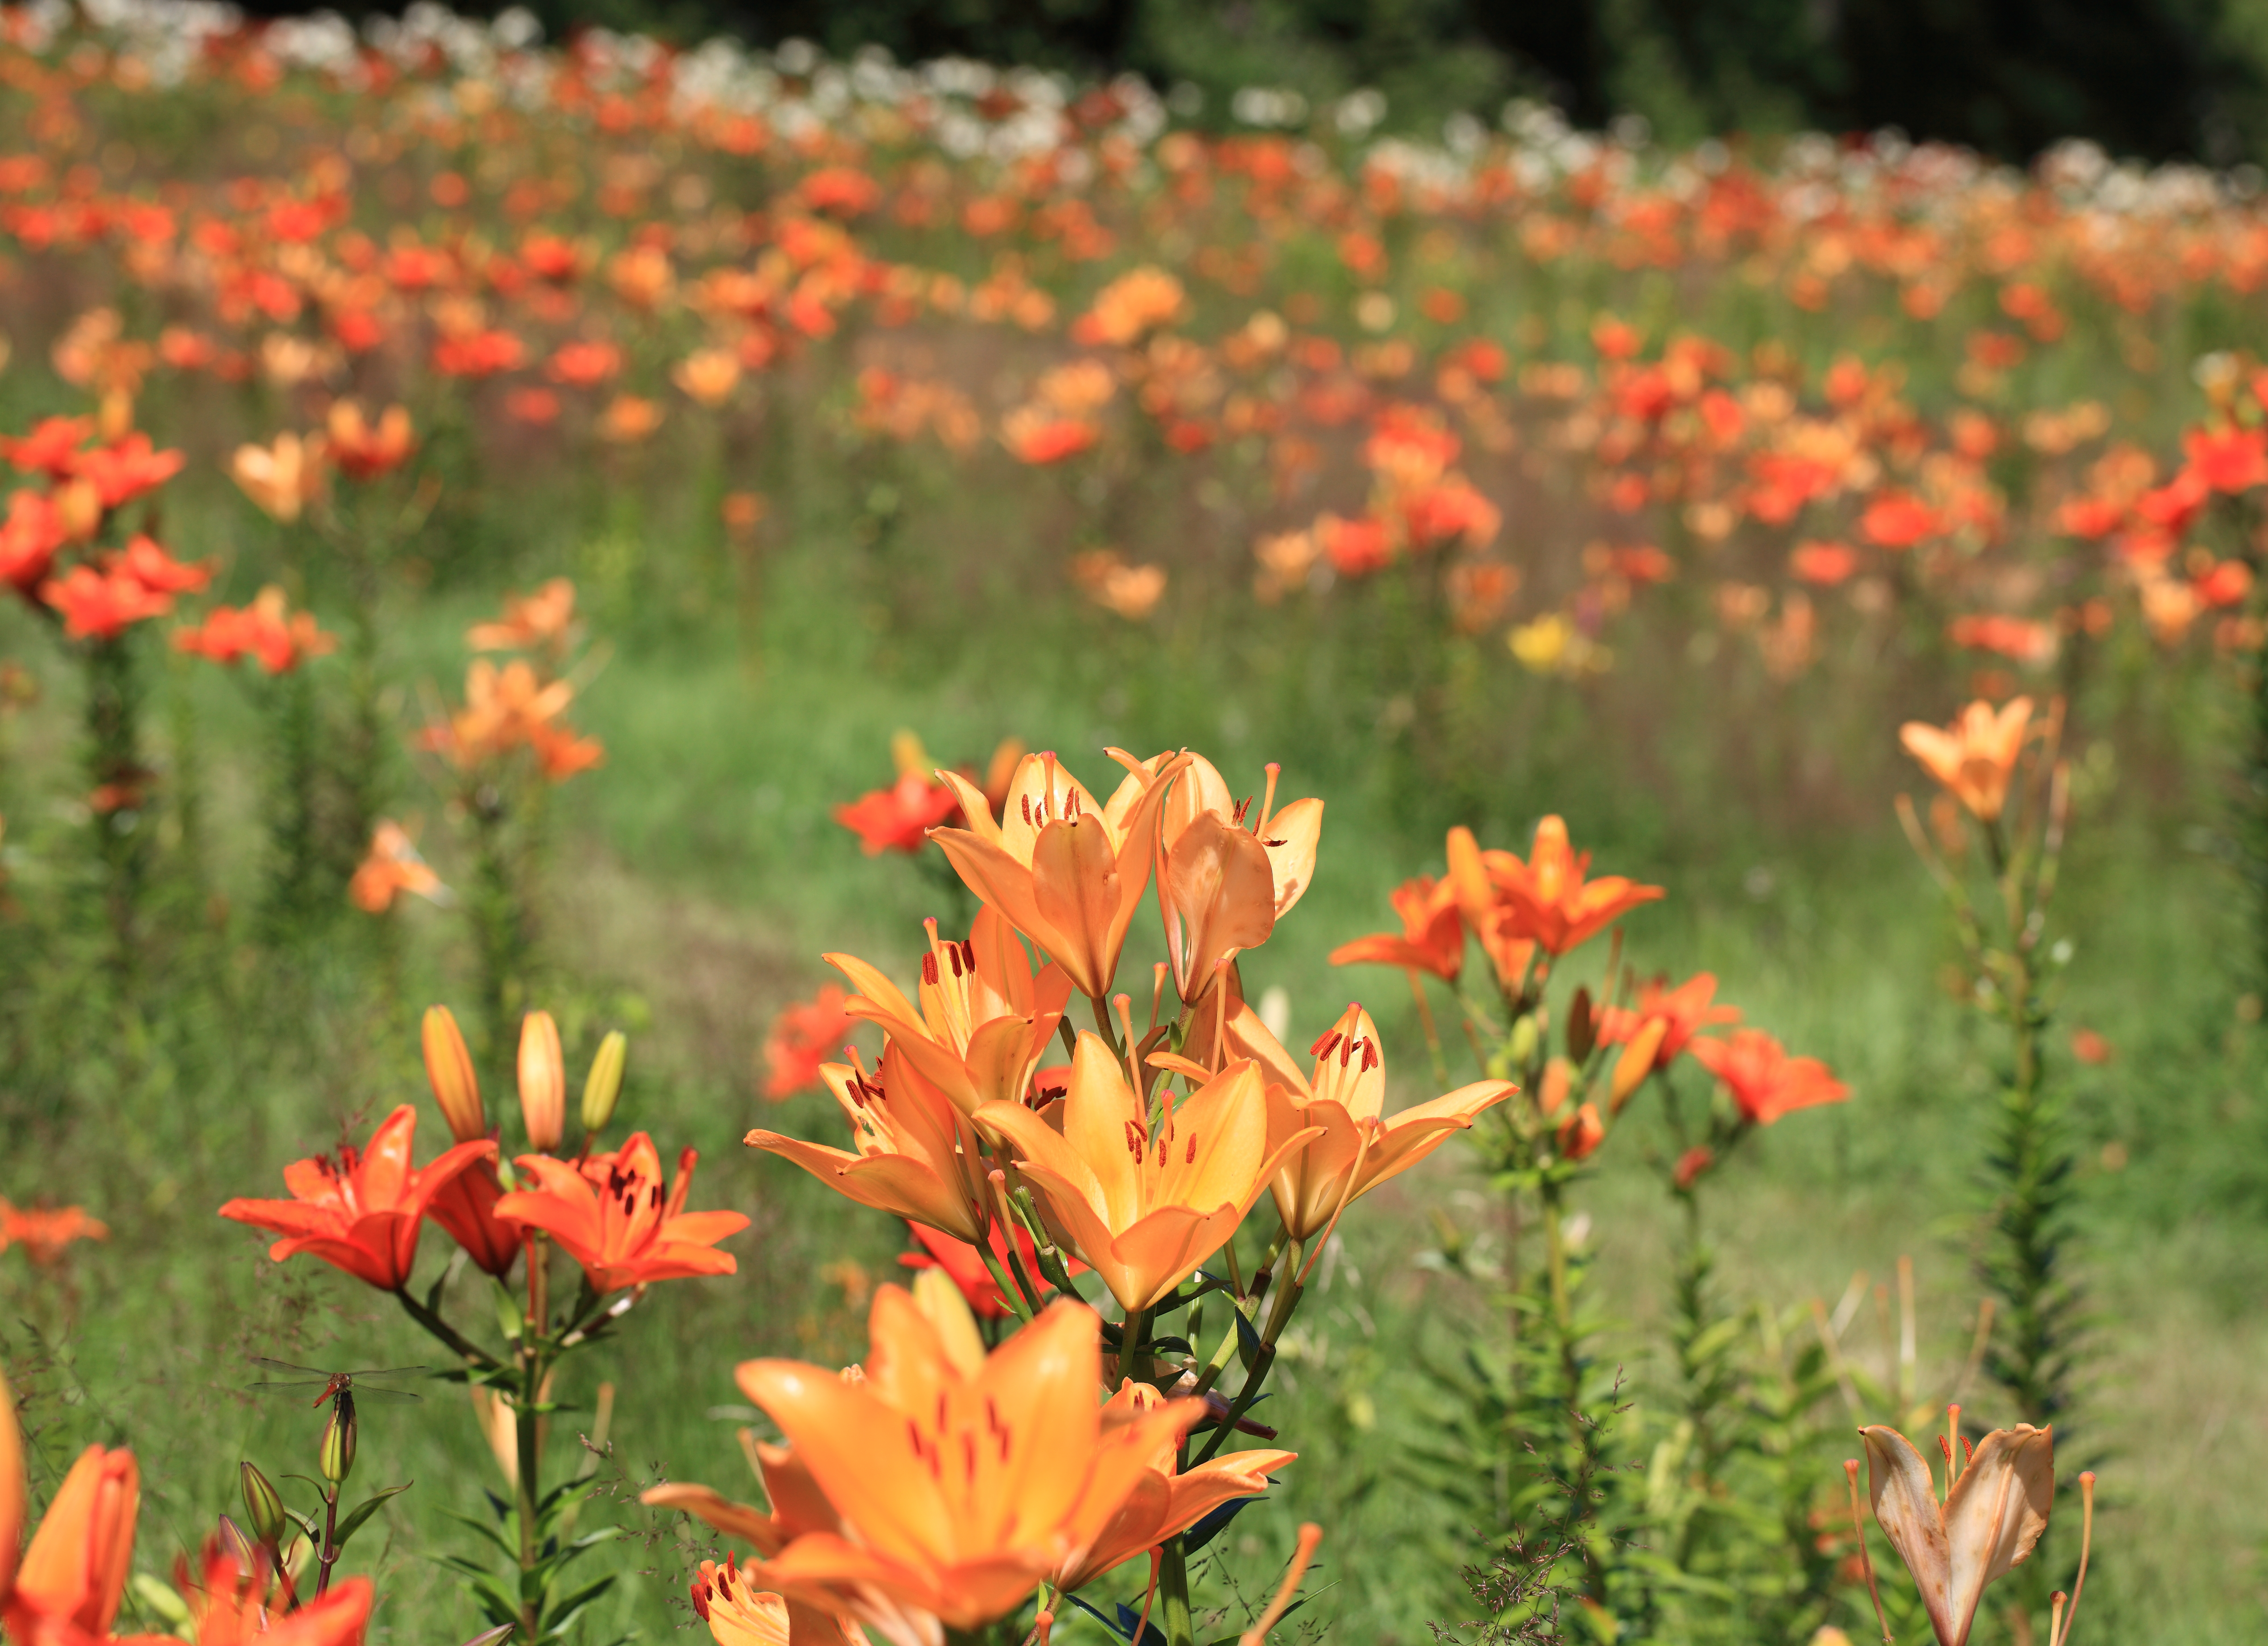
grass, blossom, plant, meadow, prairie, leaf, flower, high, autumn, botany, flora, wildflower, shrub, 5d, hires, lily, markii, hi, res, resolution, lilium, huntermountain, flowering plant, daisy family, annual plant, natural environment, land plant, castilleja